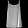
Label: Shirt